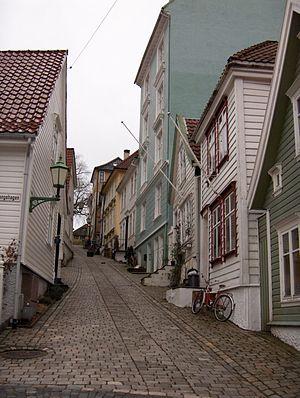
Strangehagen dans le quartier de Nøstet à Bergen. Own work. February 2006. Saty 9 novembre 2006 à 01:52 (CET)
Bergen est une ville du sud-ouest de la Norvège, capitale du comté de Hordaland. Bergen est la deuxième ville du pays avec 278 121 habitants. C'est également une ville portuaire, une ville universitaire et un évêché.